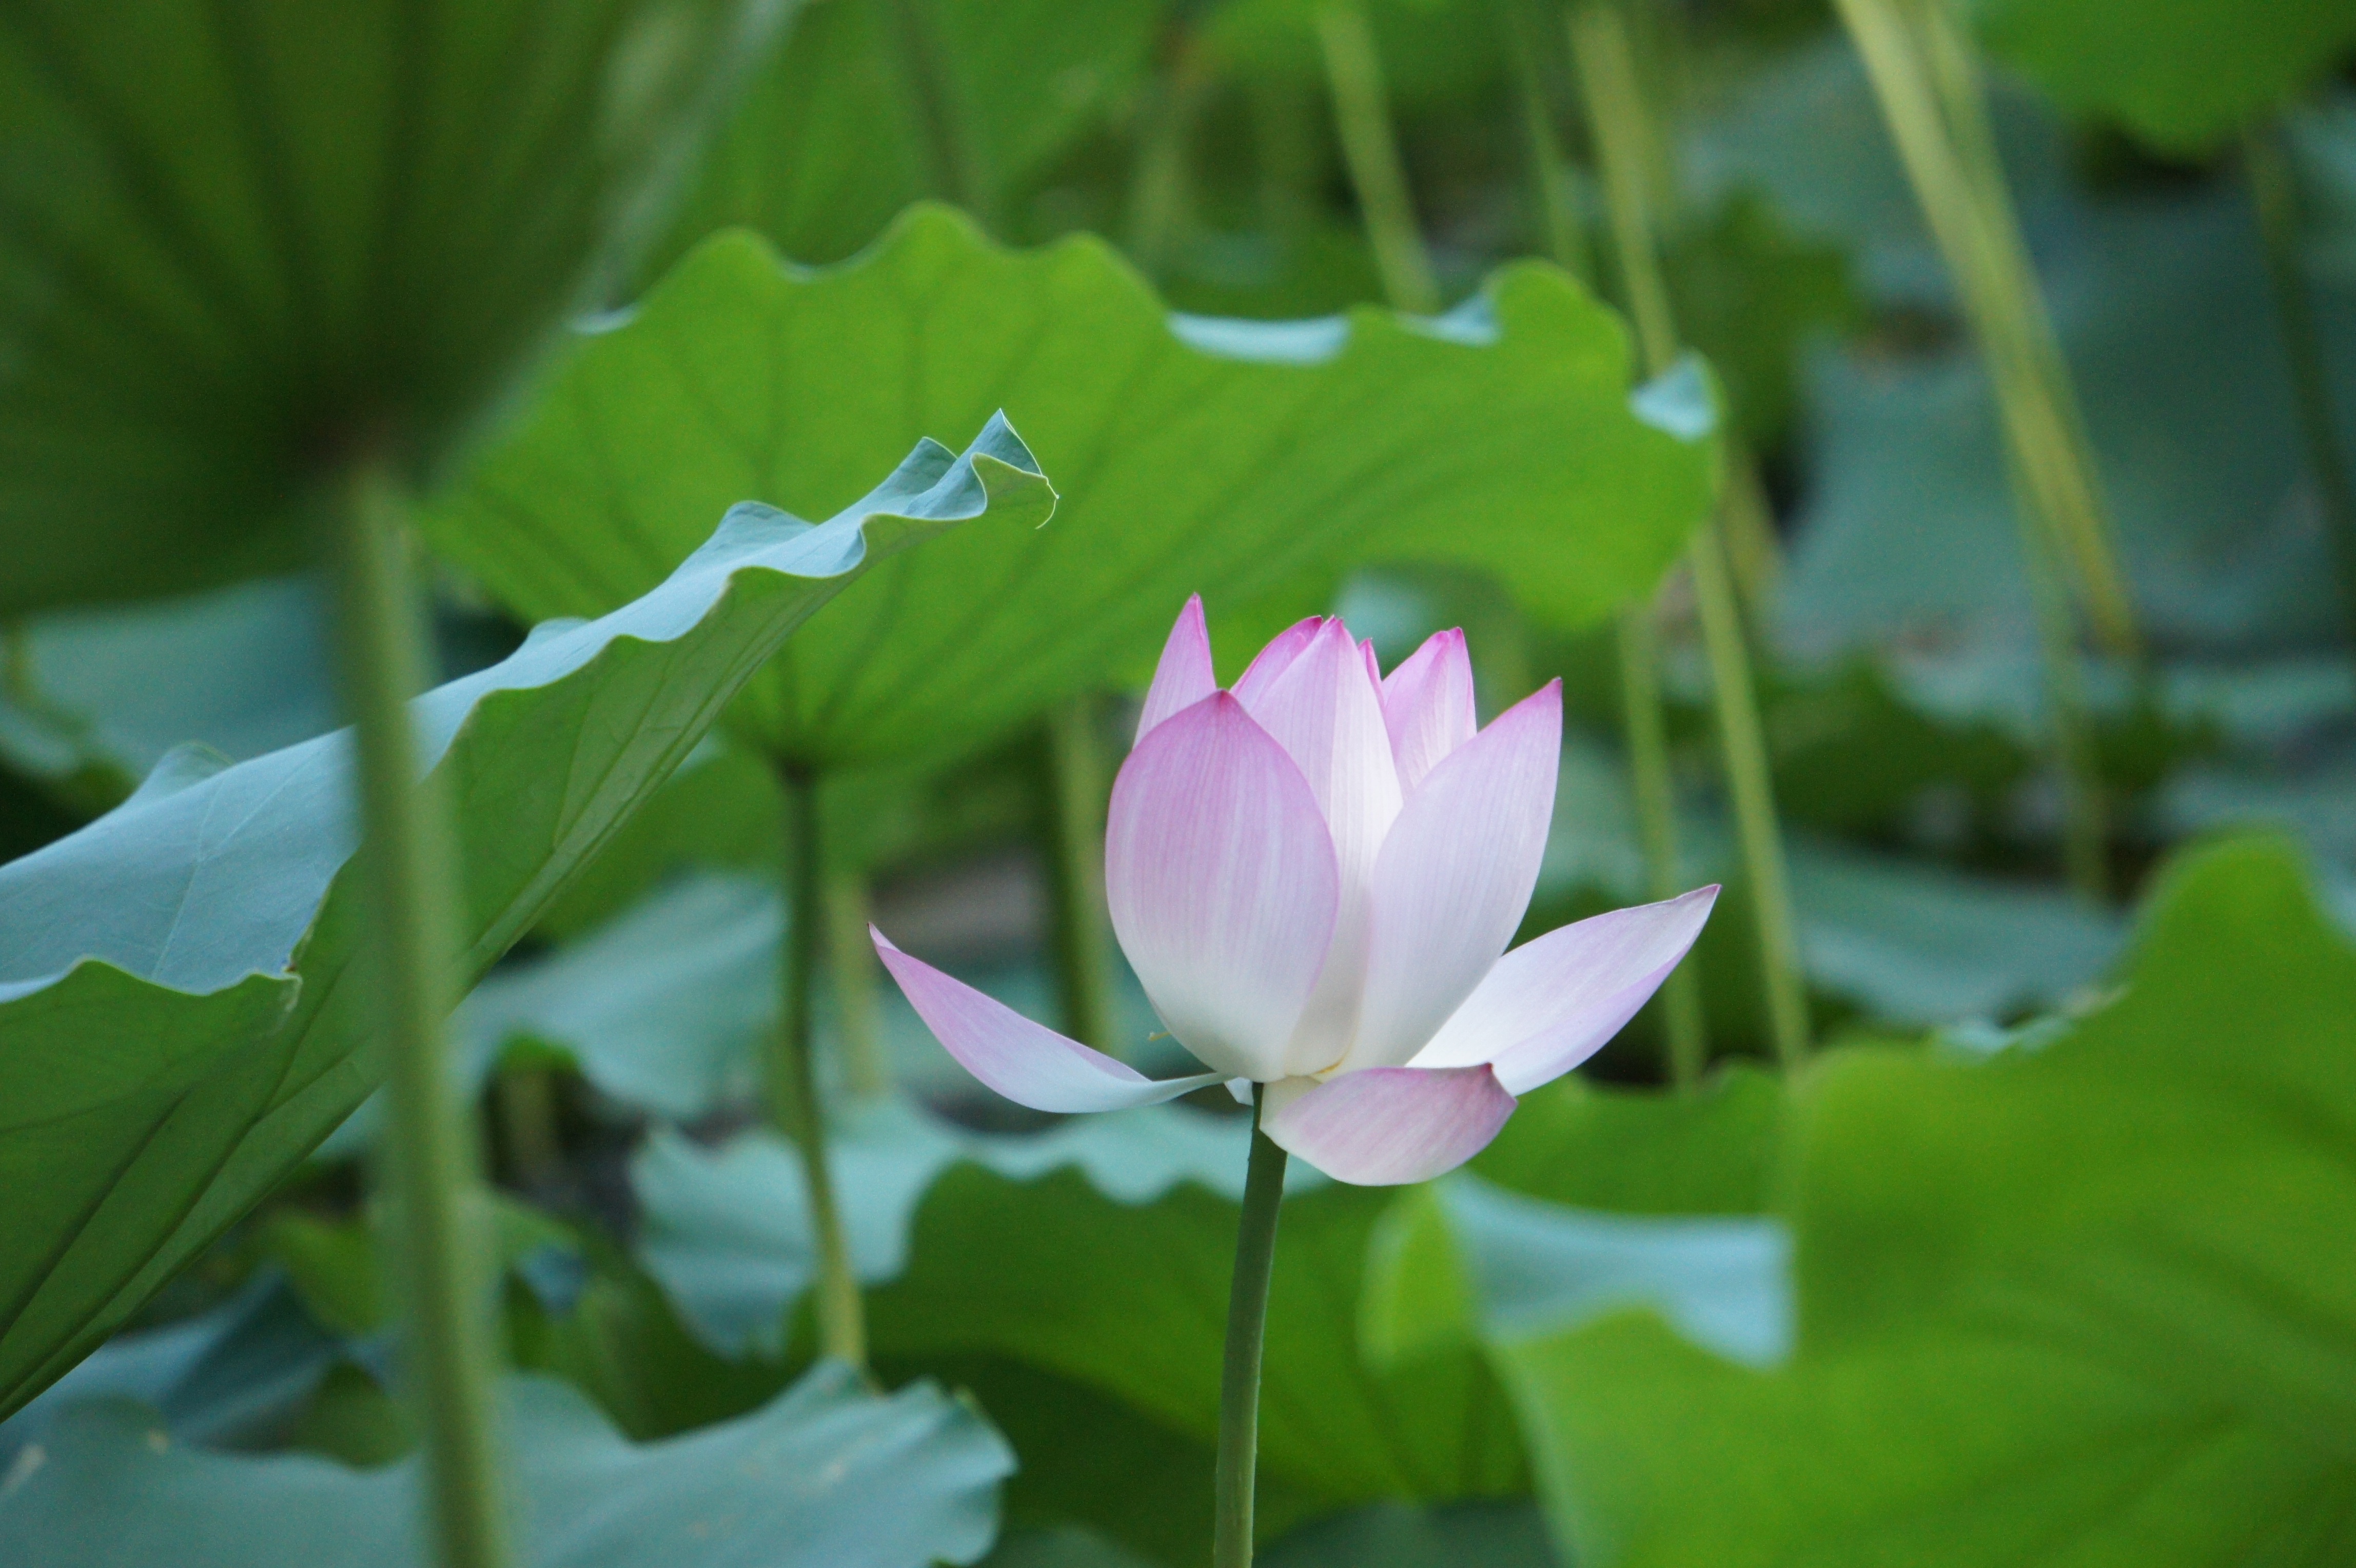
plant, photography, flower, petal, green, natural, botany, sacred lotus, aquatic plant, flora, wildflower, lotus, macro photography, flowering plant, plant stem, land plant, lotus family, proteales